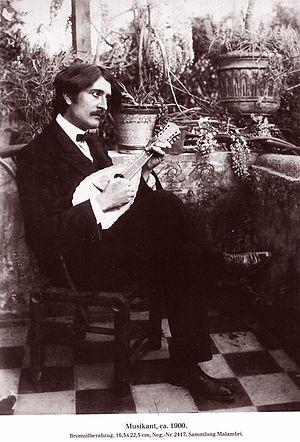
Wilhelm von Plüschow, dit Guglielmo Plüschow, né le 18 août 1852 à Wismar et mort le 3 janvier 1930 à Berlin, est un photographe allemand qui s’établit durablement en Italie où il se consacra à la photographie de jeunes garçons. Il était le cousin de Wilhelm von Gloeden, qui excella lui aussi, un peu plus tard, dans la photographie de nus masculins, et éclipsa la notoriété de Plüschow. De nos jours l’œuvre de Plüschow est reconnue, bien qu’elle reste généralement quelque peu inférieure à celle de Gloeden dans la qualité des éclairages et des poses des modèles.